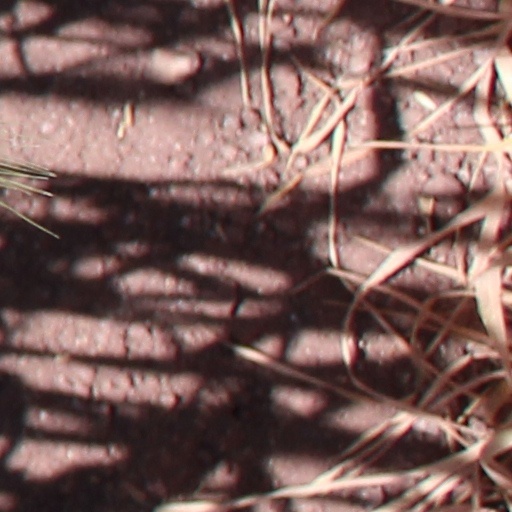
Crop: wheat